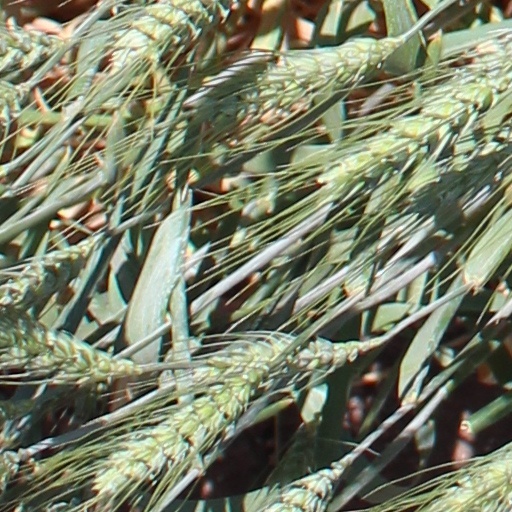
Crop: wheat